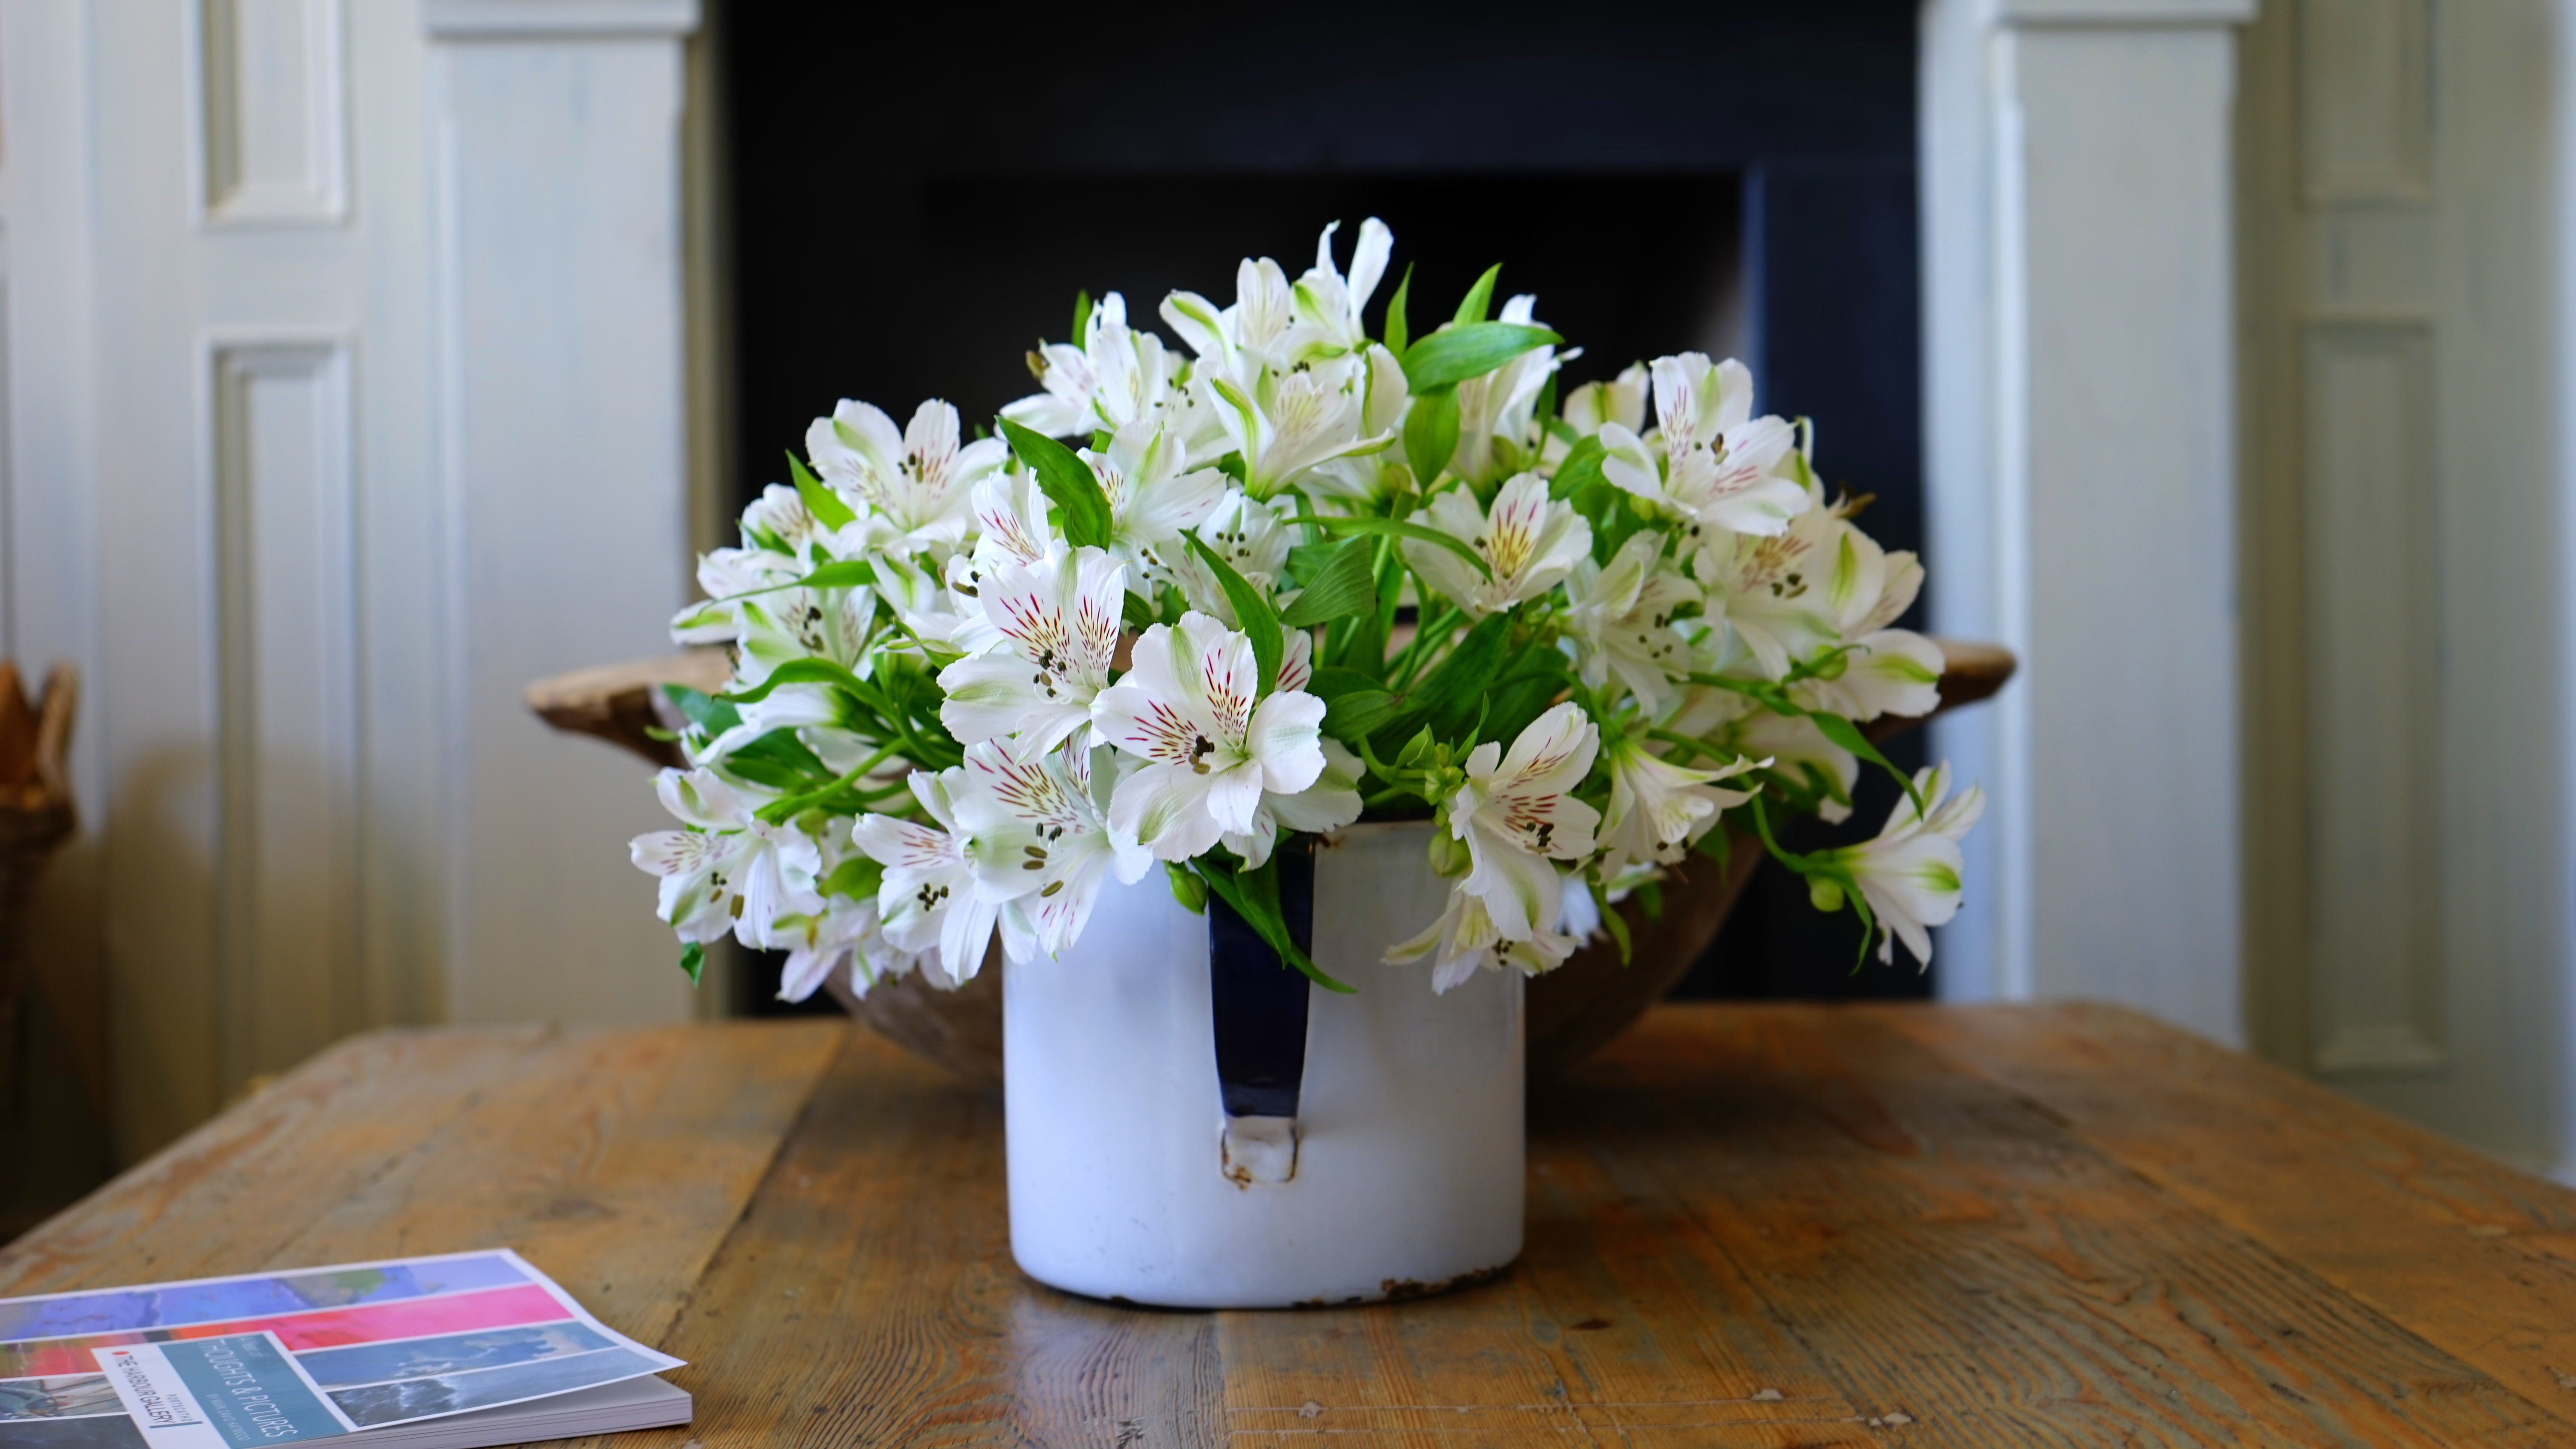
table, blossom, book, plant, white, flower, bloom, bouquet, vase, decoration, spring, green, flora, hydrangea, flowers, ceremony, art, floristry, flower bouquet, floral design, centrepiece, flower arranging